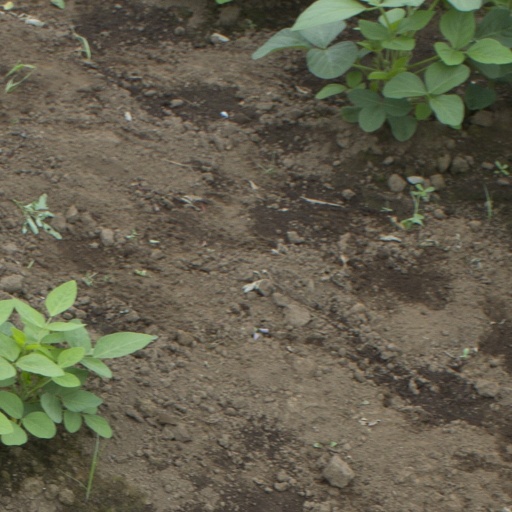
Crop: soybean